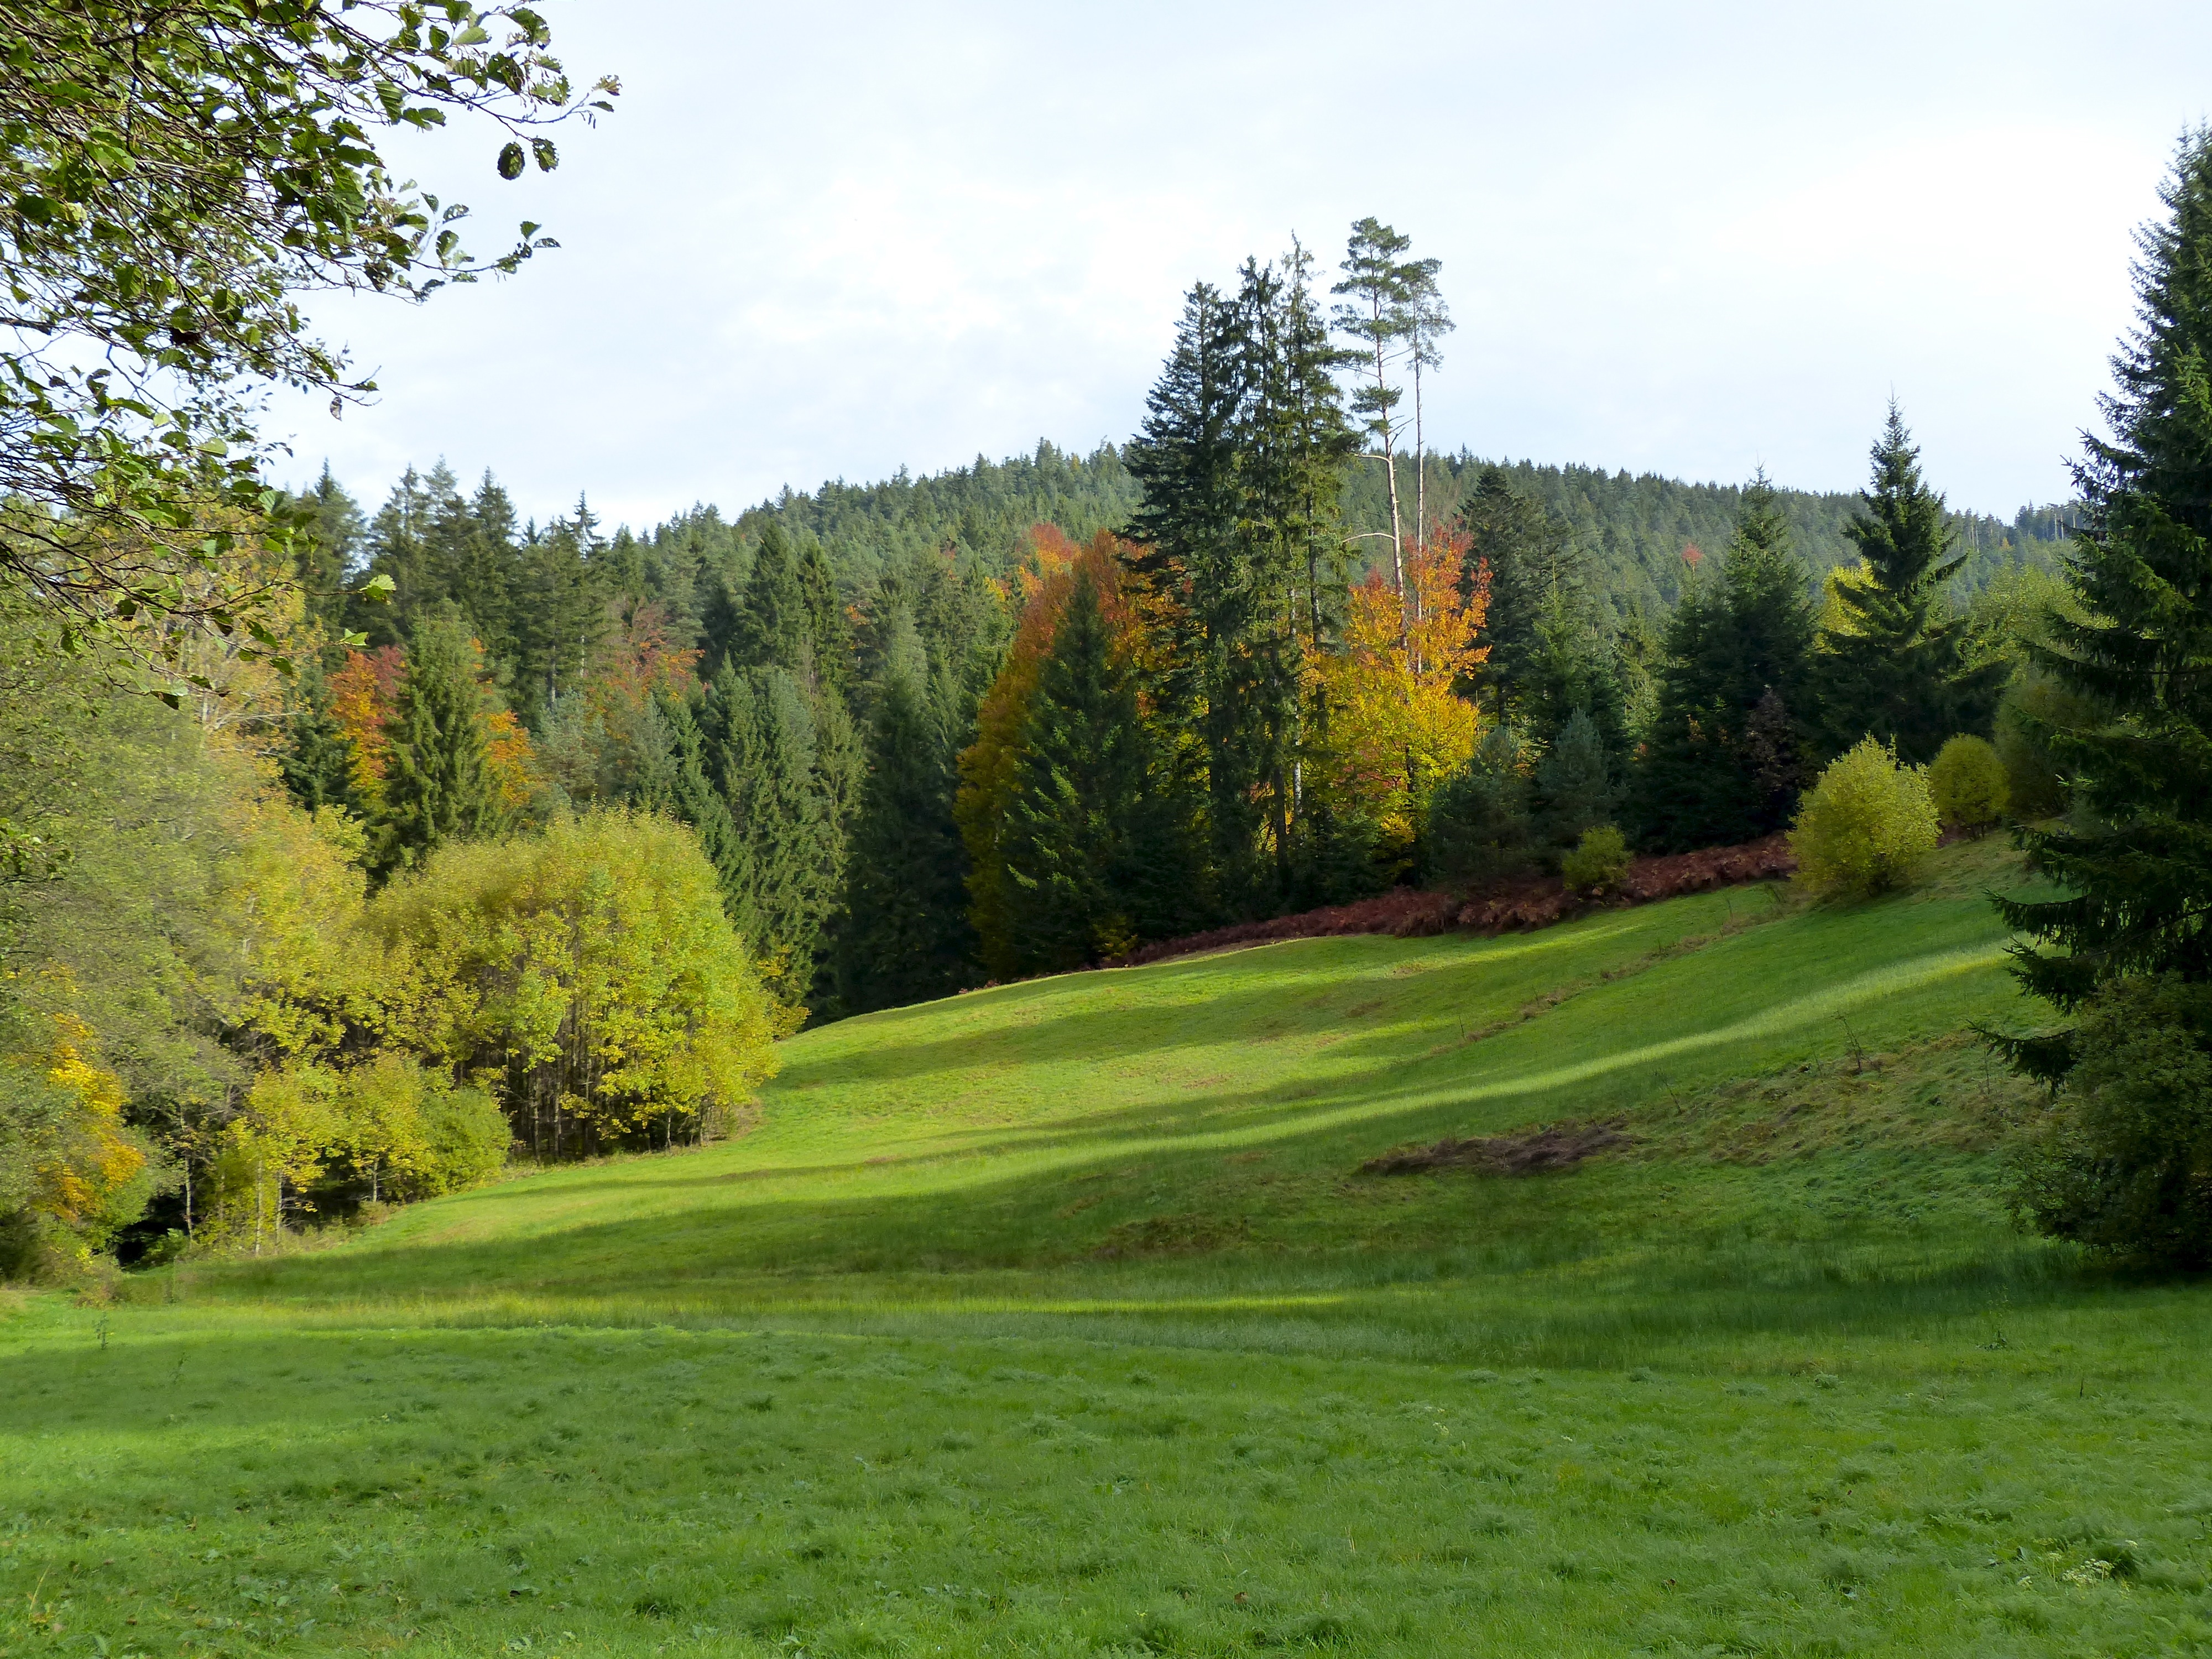
landscape, tree, forest, structure, hiking, lawn, meadow, prairie, fall, travel, foliage, europe, pasture, autumn, black, golf course, golf club, trees, leaves, sports, grassland, germany, schwarzwald, ecosystem, baiersbronn, mitteltal, temperate broadleaf and mixed forest, sport venue